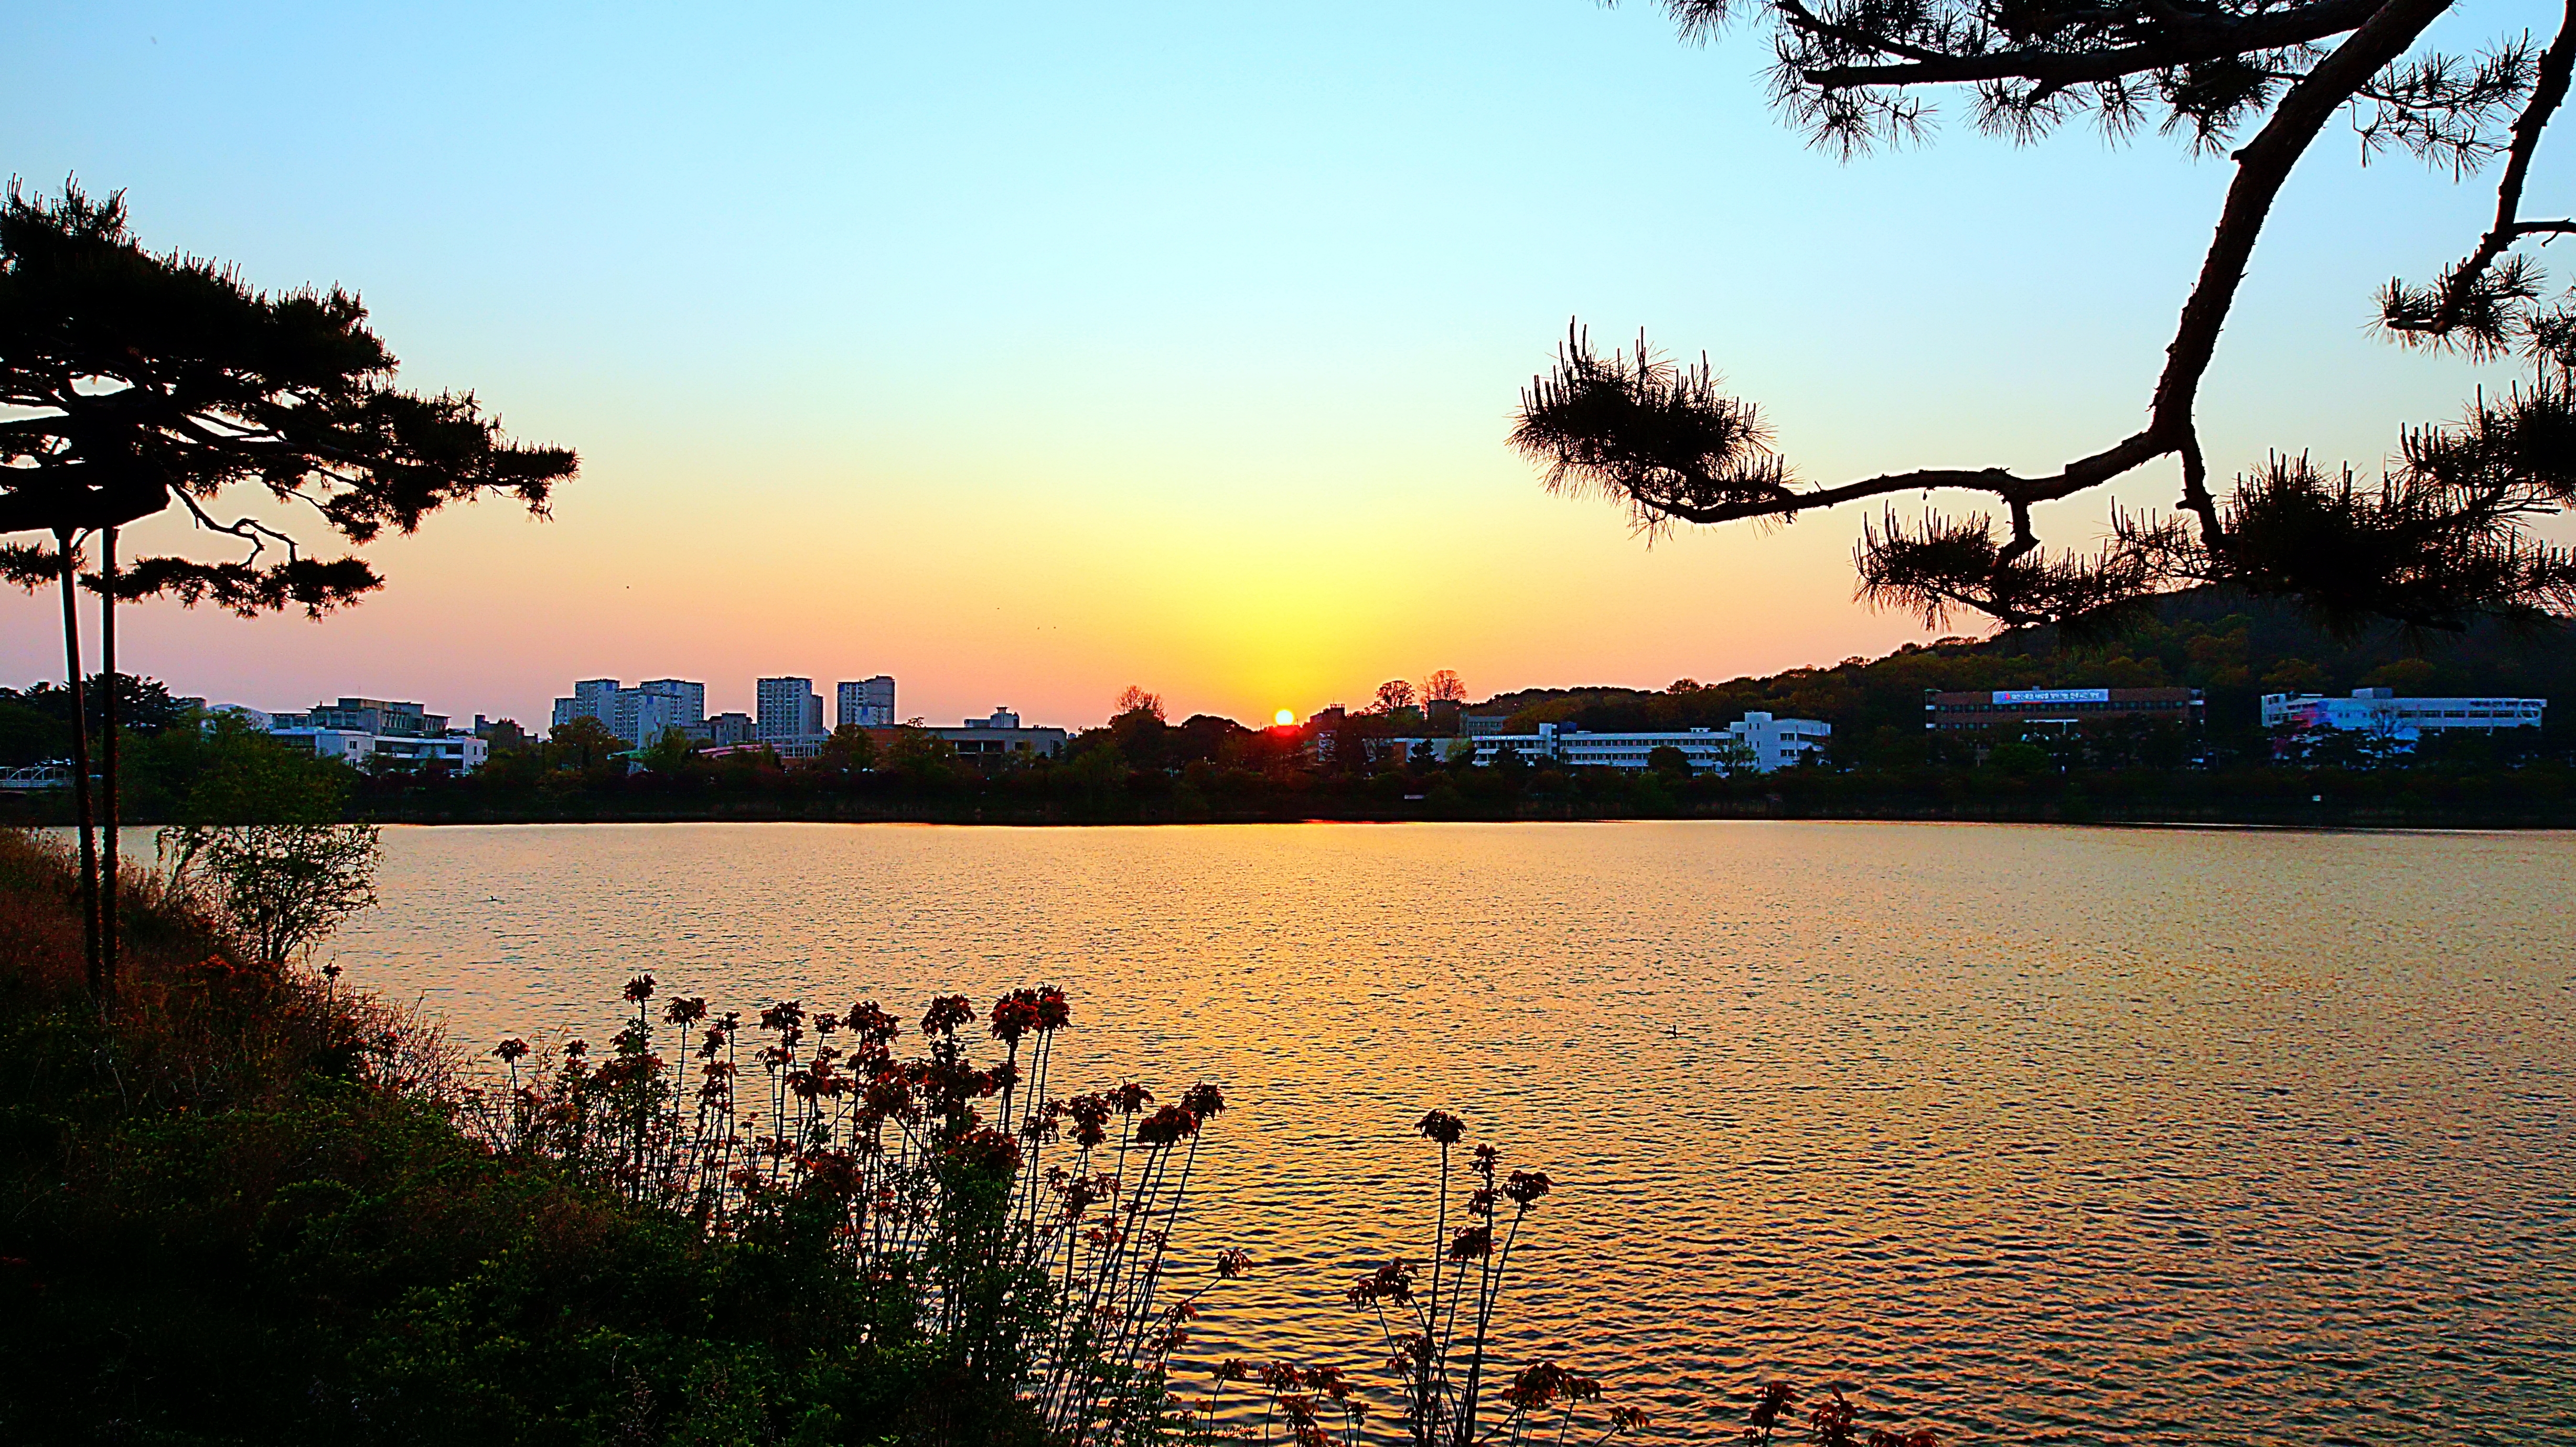
sunset, suwon, korea, flower, mountain, park, water, sky, plant, atmosphere, water resources, daytime, afterglow, natural landscape, dusk, lake, body of water, sunlight, sunrise, tree, atmospheric phenomenon, bank, red sky at morning, horizon, landscape, grass, Tints and shades, waterway, calm, People in nature, backlighting, dawn, lacustrine plain, reservoir, city, reflection, evening, lake district, loch, sun, astronomical object, silhouette, night, ocean, inlet, sea, floodplain, pond, wetland, sound, skyline, river